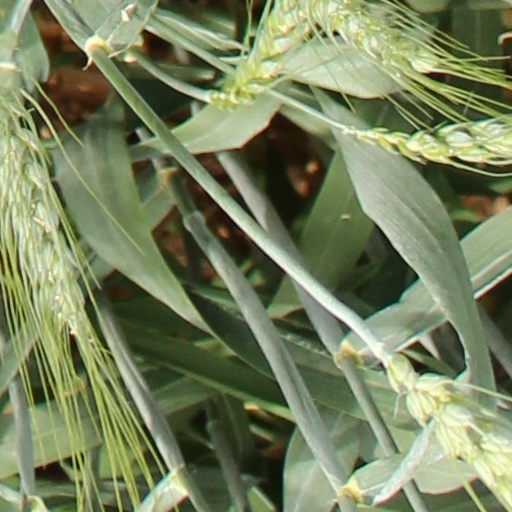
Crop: wheat